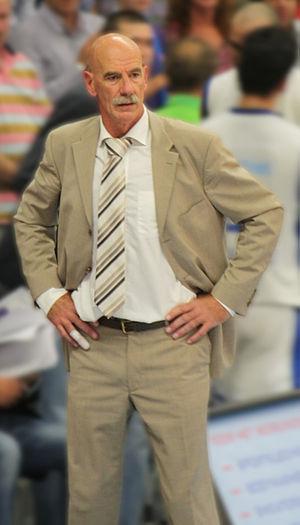
Anton « Toon » van Helfteren, né le 20 février 1951, à Tilbourg, aux Pays-Bas, est un joueur et entraîneur néerlandais de basket-ball.